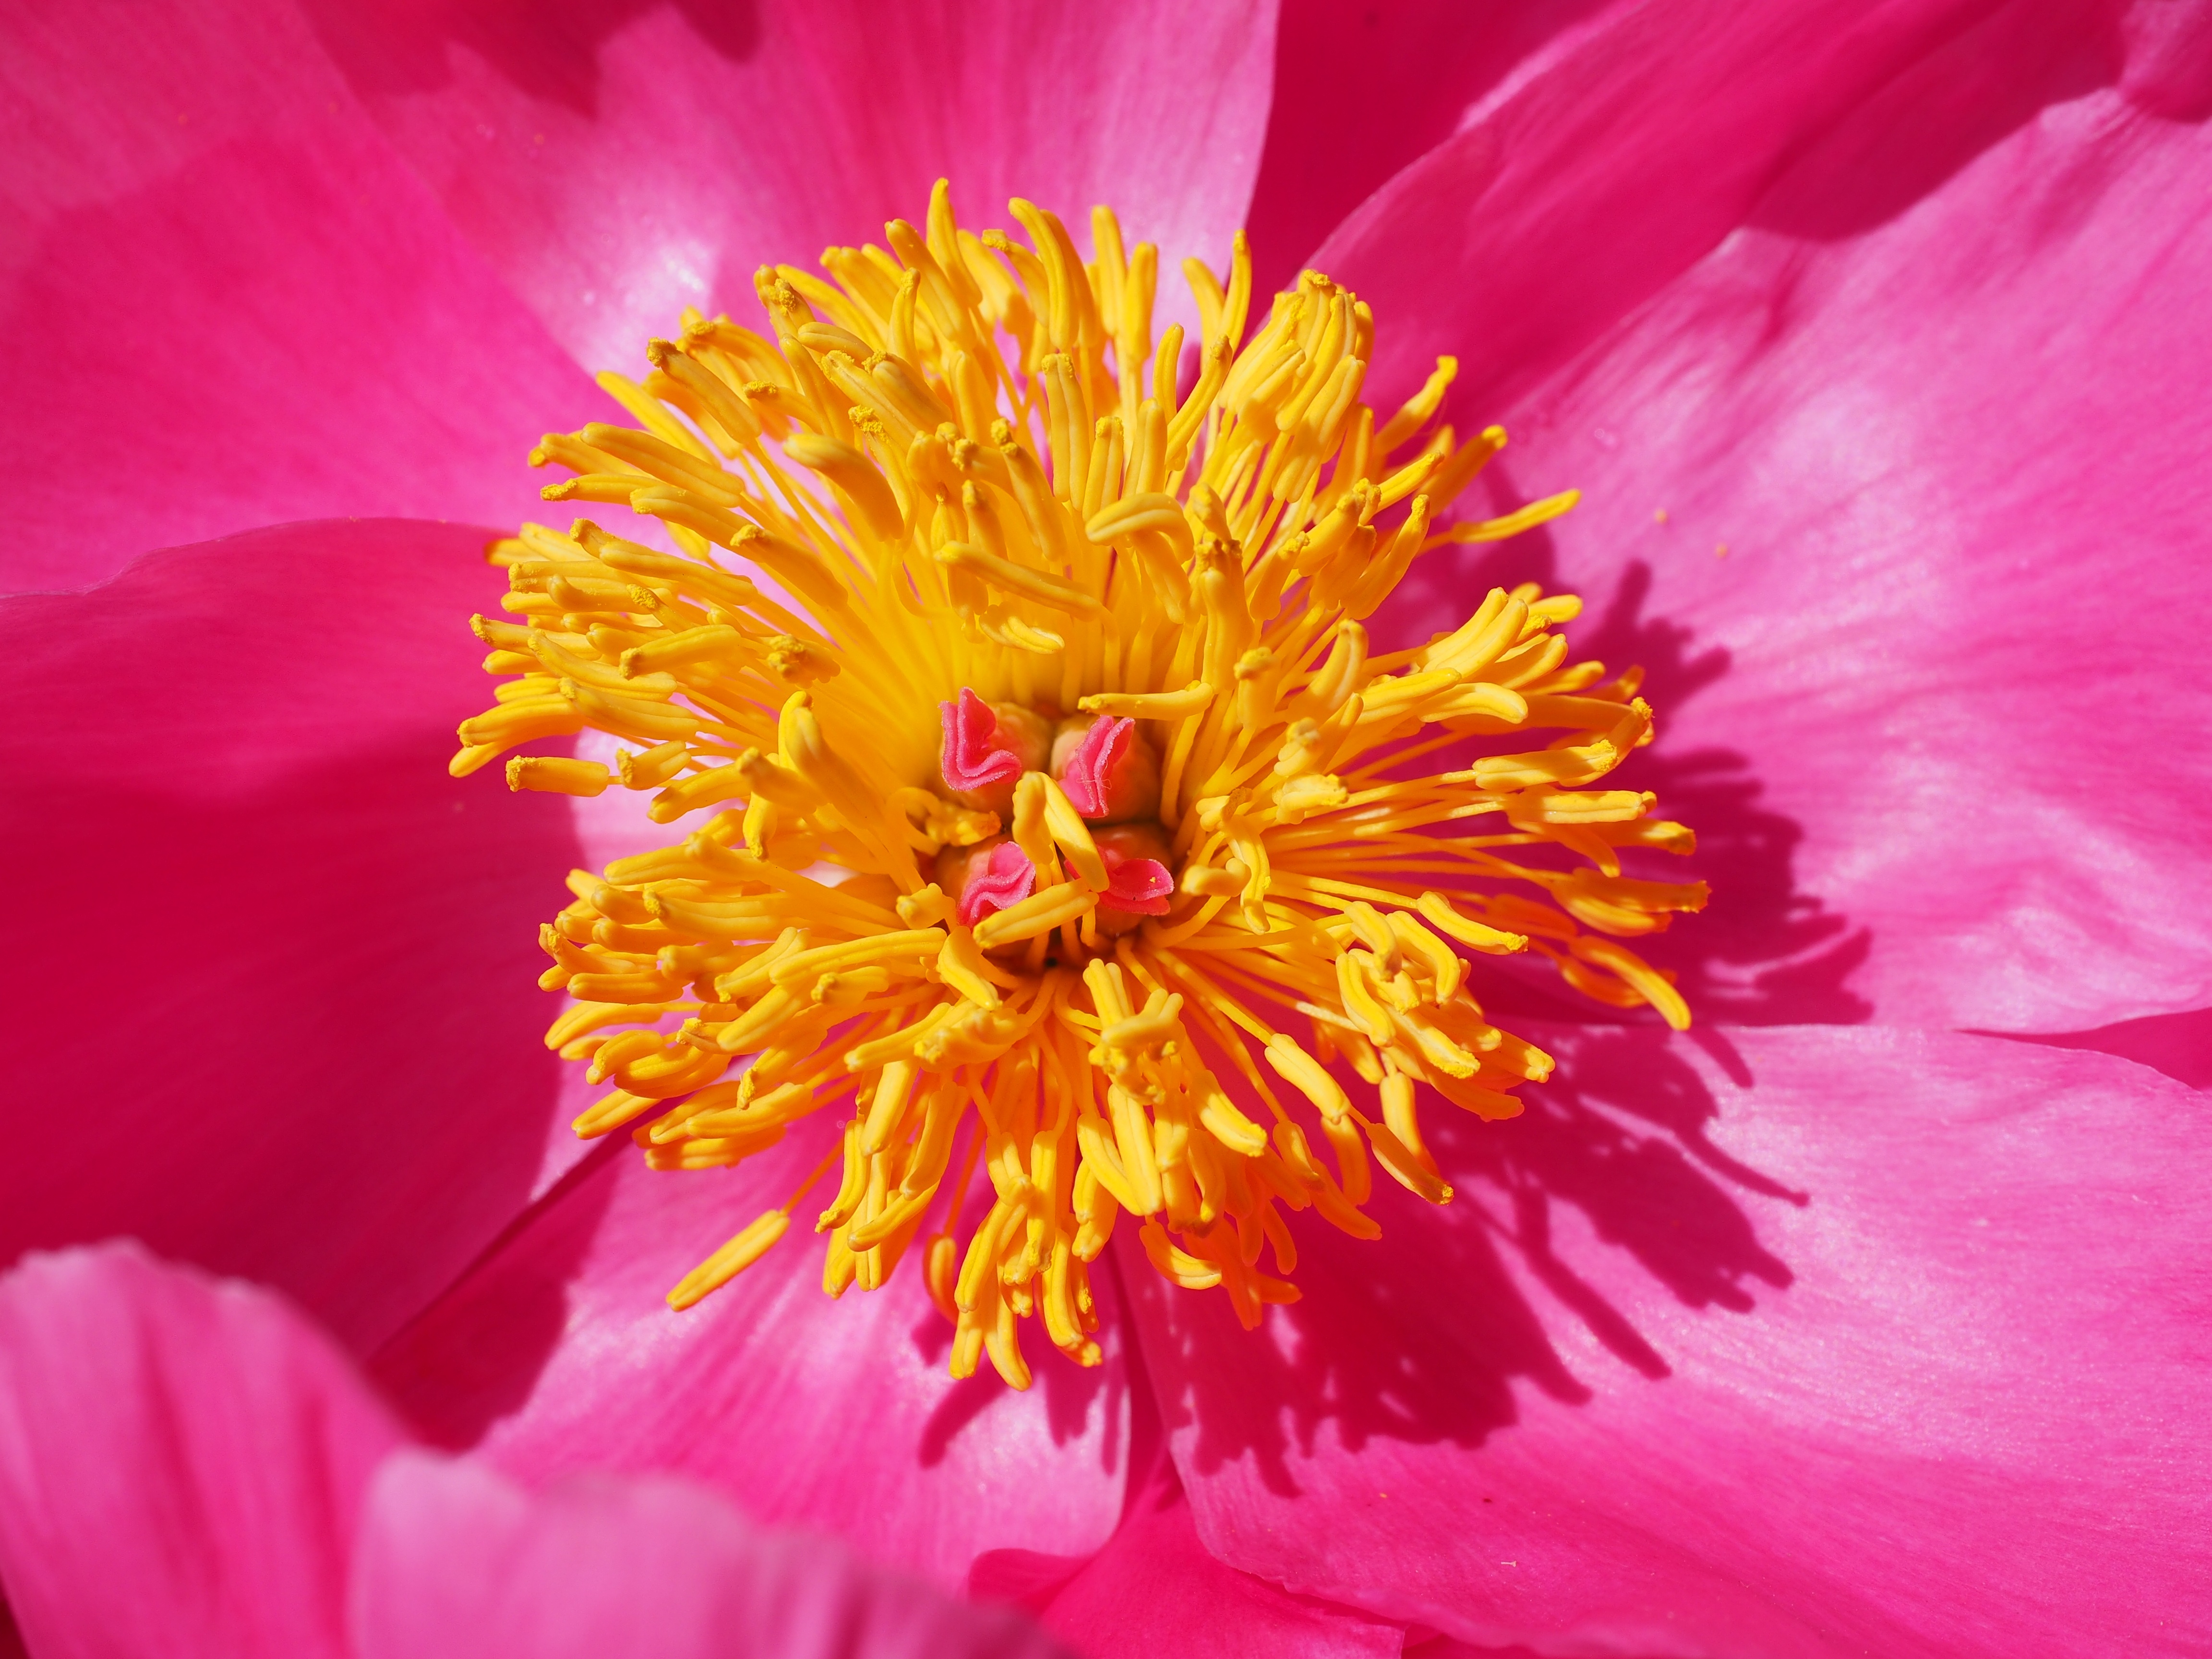
blossom, plant, flower, petal, bloom, color, colorful, pink, flora, close up, petals, stamen, peony, paeonia, macro photography, flowering plant, daisy family, pentecost rosengew chs, shrub peony, paeoniaceae, tree peony, paeonia suffruticosa, land plant, garden cosmos